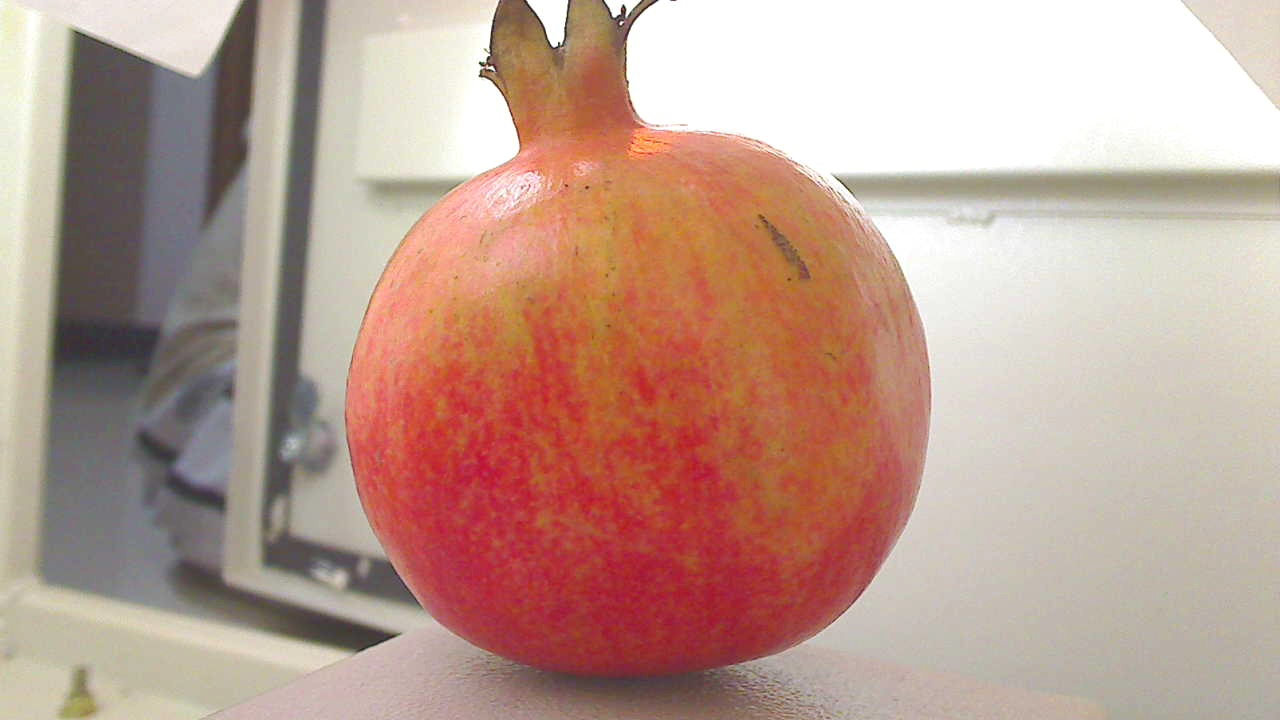
Grade: grade-2
Quality: quality-2